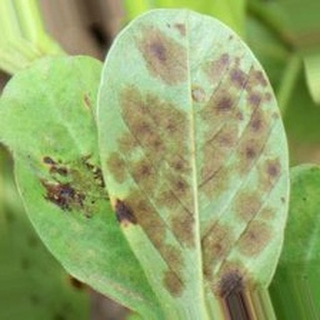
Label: groundnut_rust